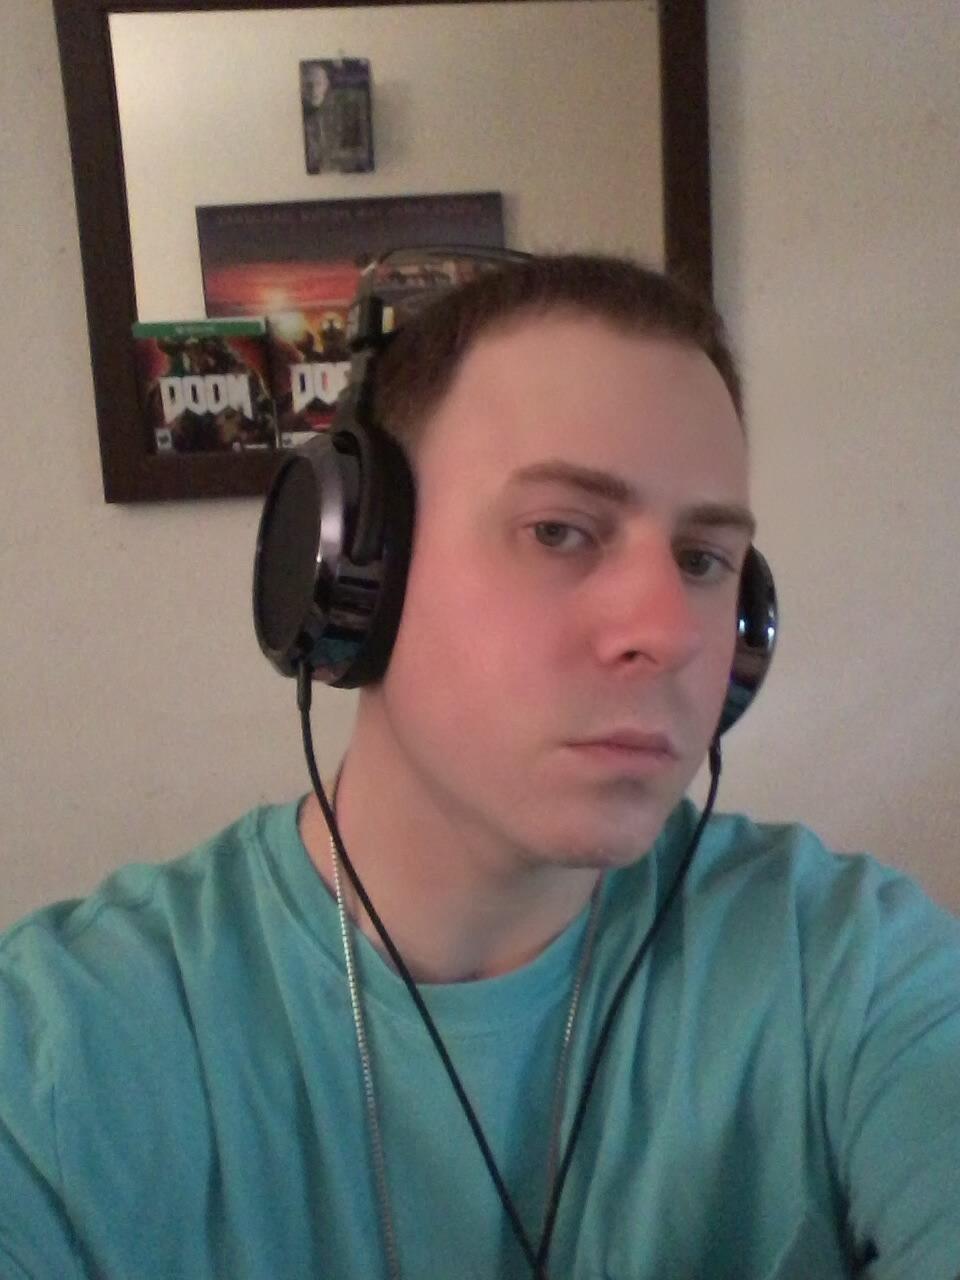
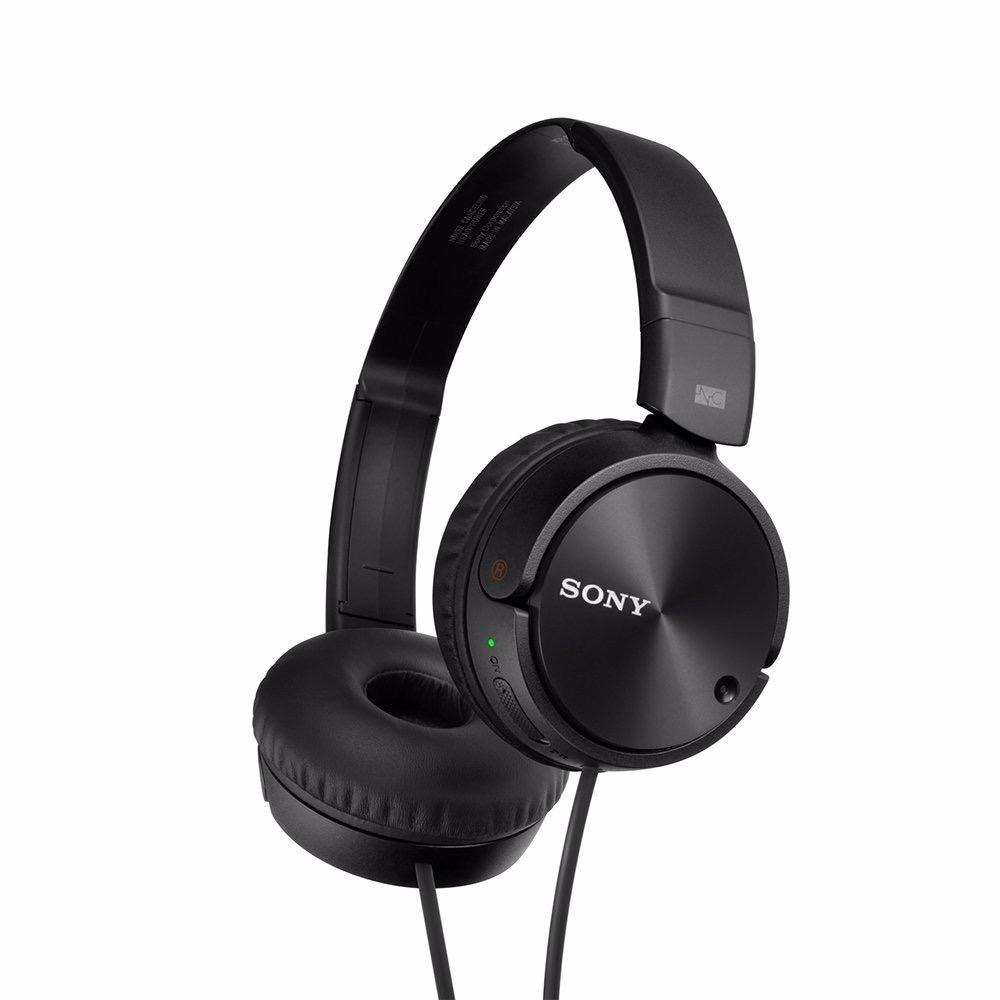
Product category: headphones
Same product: no